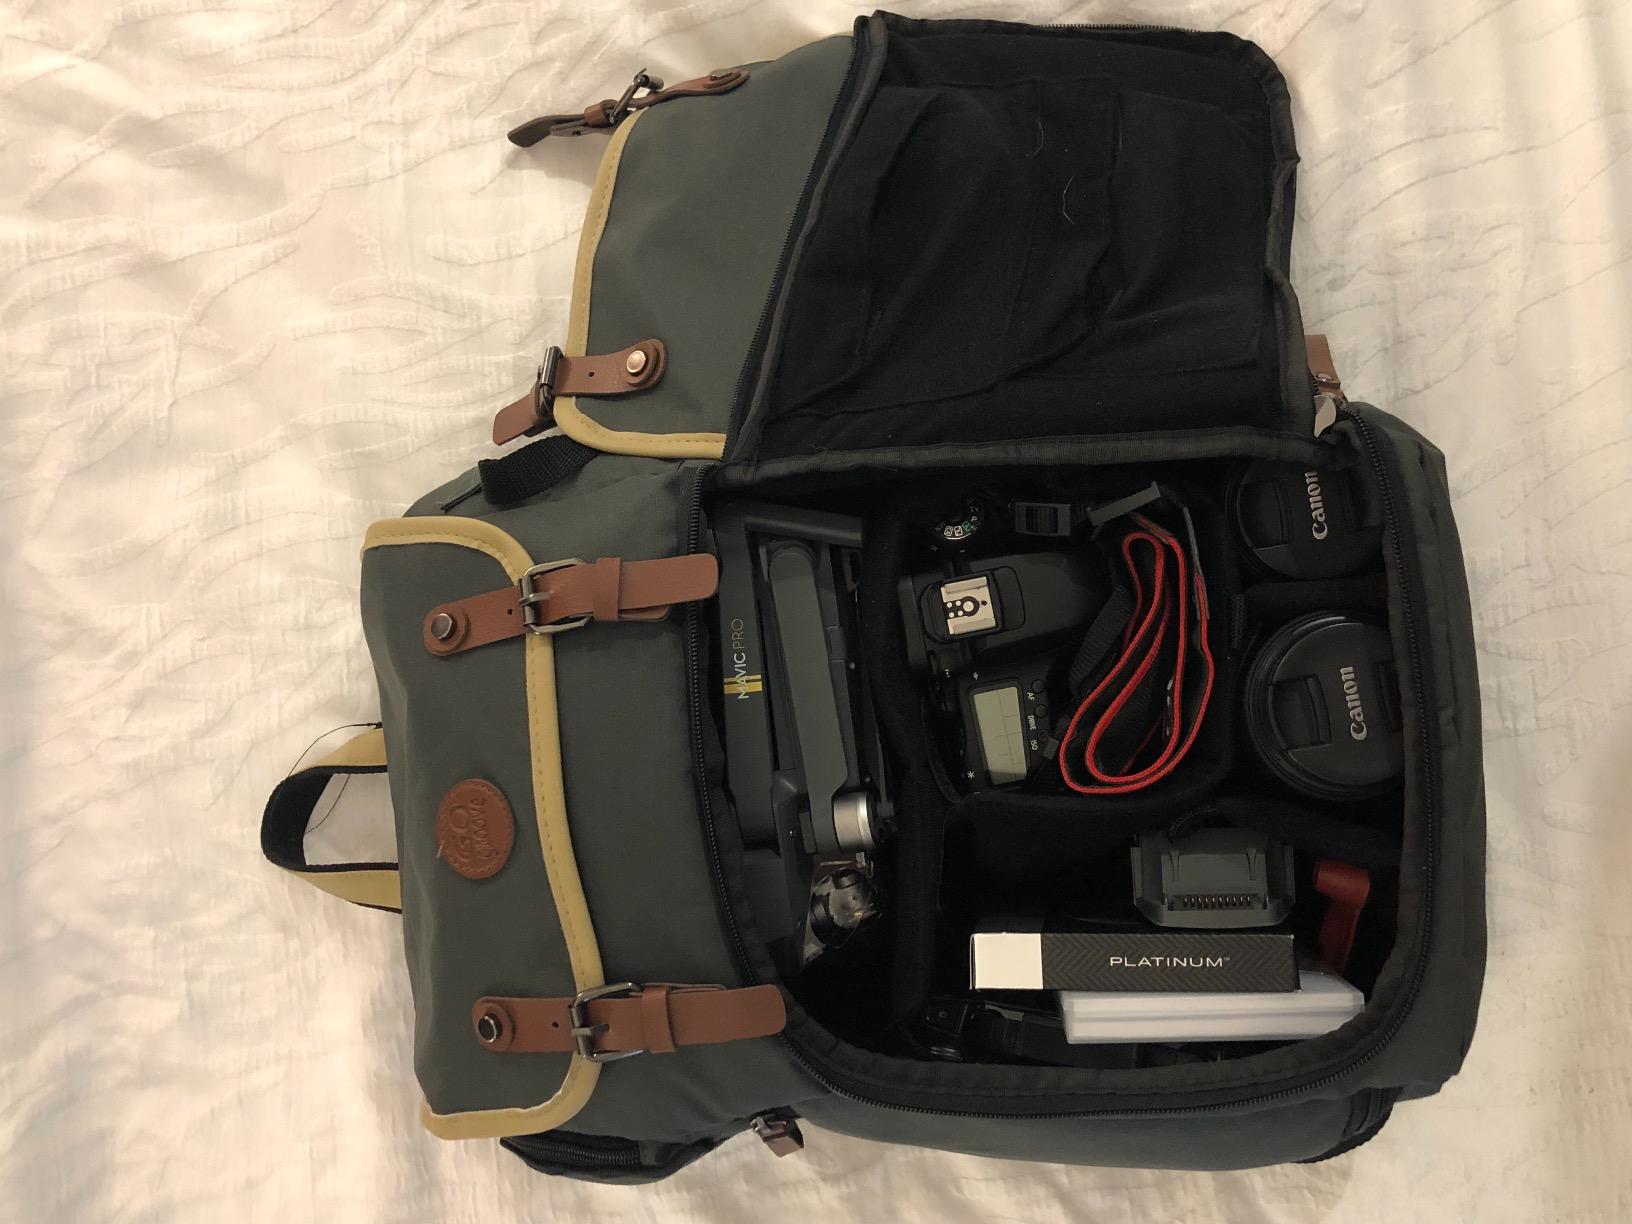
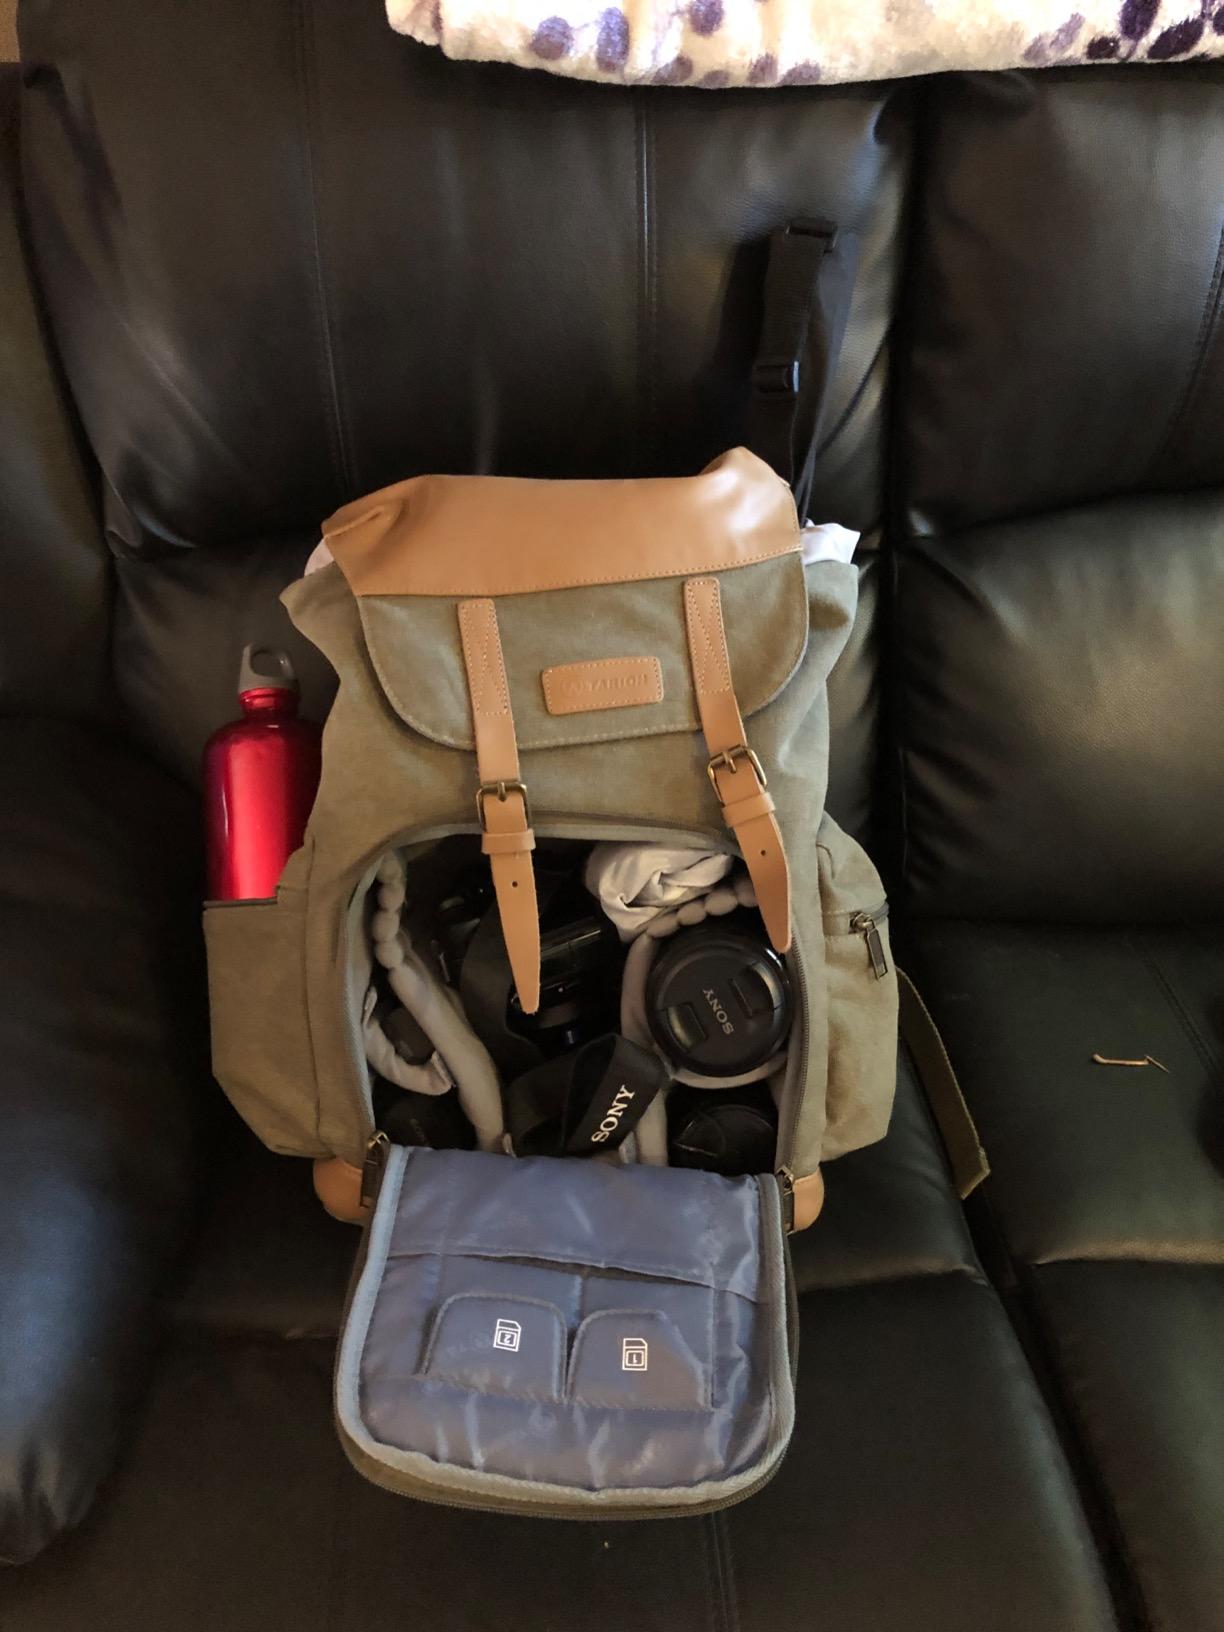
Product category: bag
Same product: no